Sanskrit

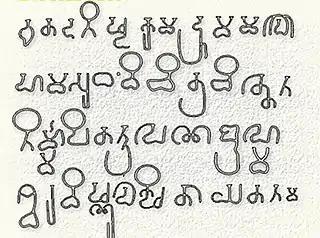
One of the earliest known Sanskrit inscriptions in Tamil Grantha script at a rock-cut Hindu Trimurti temple (Mandakapattu)

The Sanskrit language created a pan-Indo-Aryan accessibility to information and knowledge in the ancient and medieval times, in contrast to the Prakrit languages which were understood just regionally. It created a cultural bond across the subcontinent. As local languages and dialects evolved and diversified, Sanskrit served as the common language. It connected scholars from distant parts of South Asia such as Tamil Nadu and Kashmir, states Deshpande, as well as those from different fields of studies, though there must have been differences in its pronunciation given the first language of the respective speakers. The Sanskrit language brought Indo-Aryan speaking people together, particularly its elite scholars. Some of these scholars of Indian history regionally produced vernacularized Sanskrit to reach wider audiences, as evidenced by texts discovered in Rajasthan, Gujarat, and Maharashtra. Once the audience became familiar with the easier to understand vernacularized version of Sanskrit, those interested could graduate from colloquial Sanskrit to the more advanced Classical Sanskrit. Rituals and the rites-of-passage ceremonies have been and continue to be the other occasions where a wide spectrum of people hear Sanskrit, and occasionally join in to speak some Sanskrit words such as .